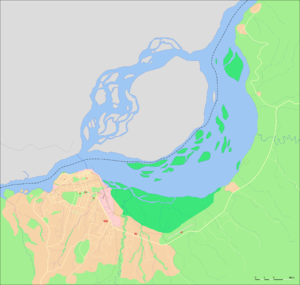
Kinshasa est la capitale de la République démocratique du Congo. Elle est située à l'ouest du pays, sur la rive sud du fleuve Congo, à la sortie occidentale du Pool Malebo. C'est une ville, mais elle a le statut administratif de province.